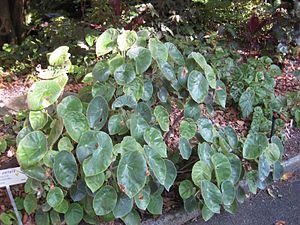
Begonia peltata est une espèce de plantes de la famille des Begoniaceae. Ce bégonia est originaire d'Amérique du Sud. L'espèce fait partie de la section Gireoudia. Elle a été décrite en 1841 par Christoph Friedrich Otto et Albert Gottfried Dietrich. L'épithète spécifique peltata signifie « en forme de bouclier ».